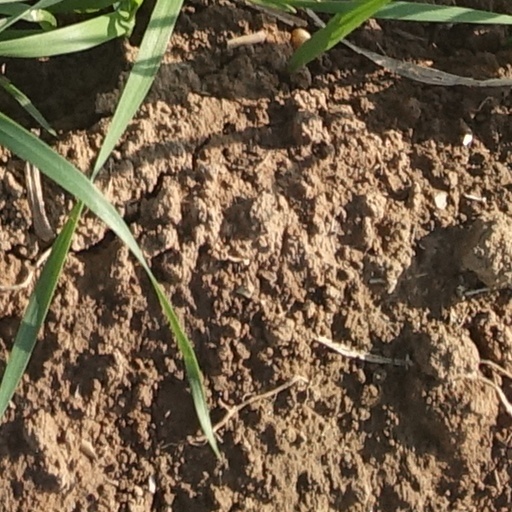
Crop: wheat